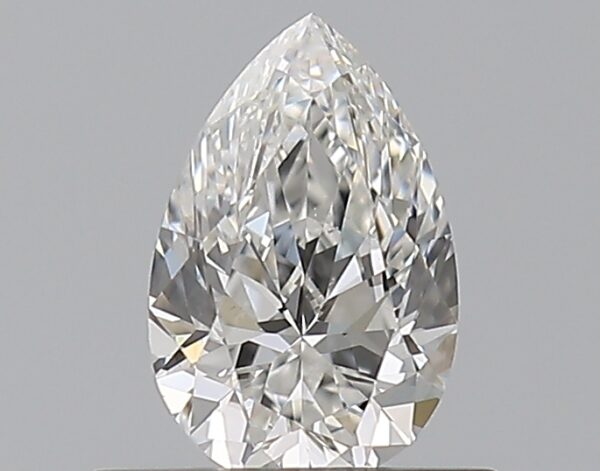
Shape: pear
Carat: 0.5
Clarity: VS2
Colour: F
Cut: EX
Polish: EX
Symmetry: EX
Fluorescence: N
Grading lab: GIA
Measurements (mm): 6.7 x 4.37 x 2.76